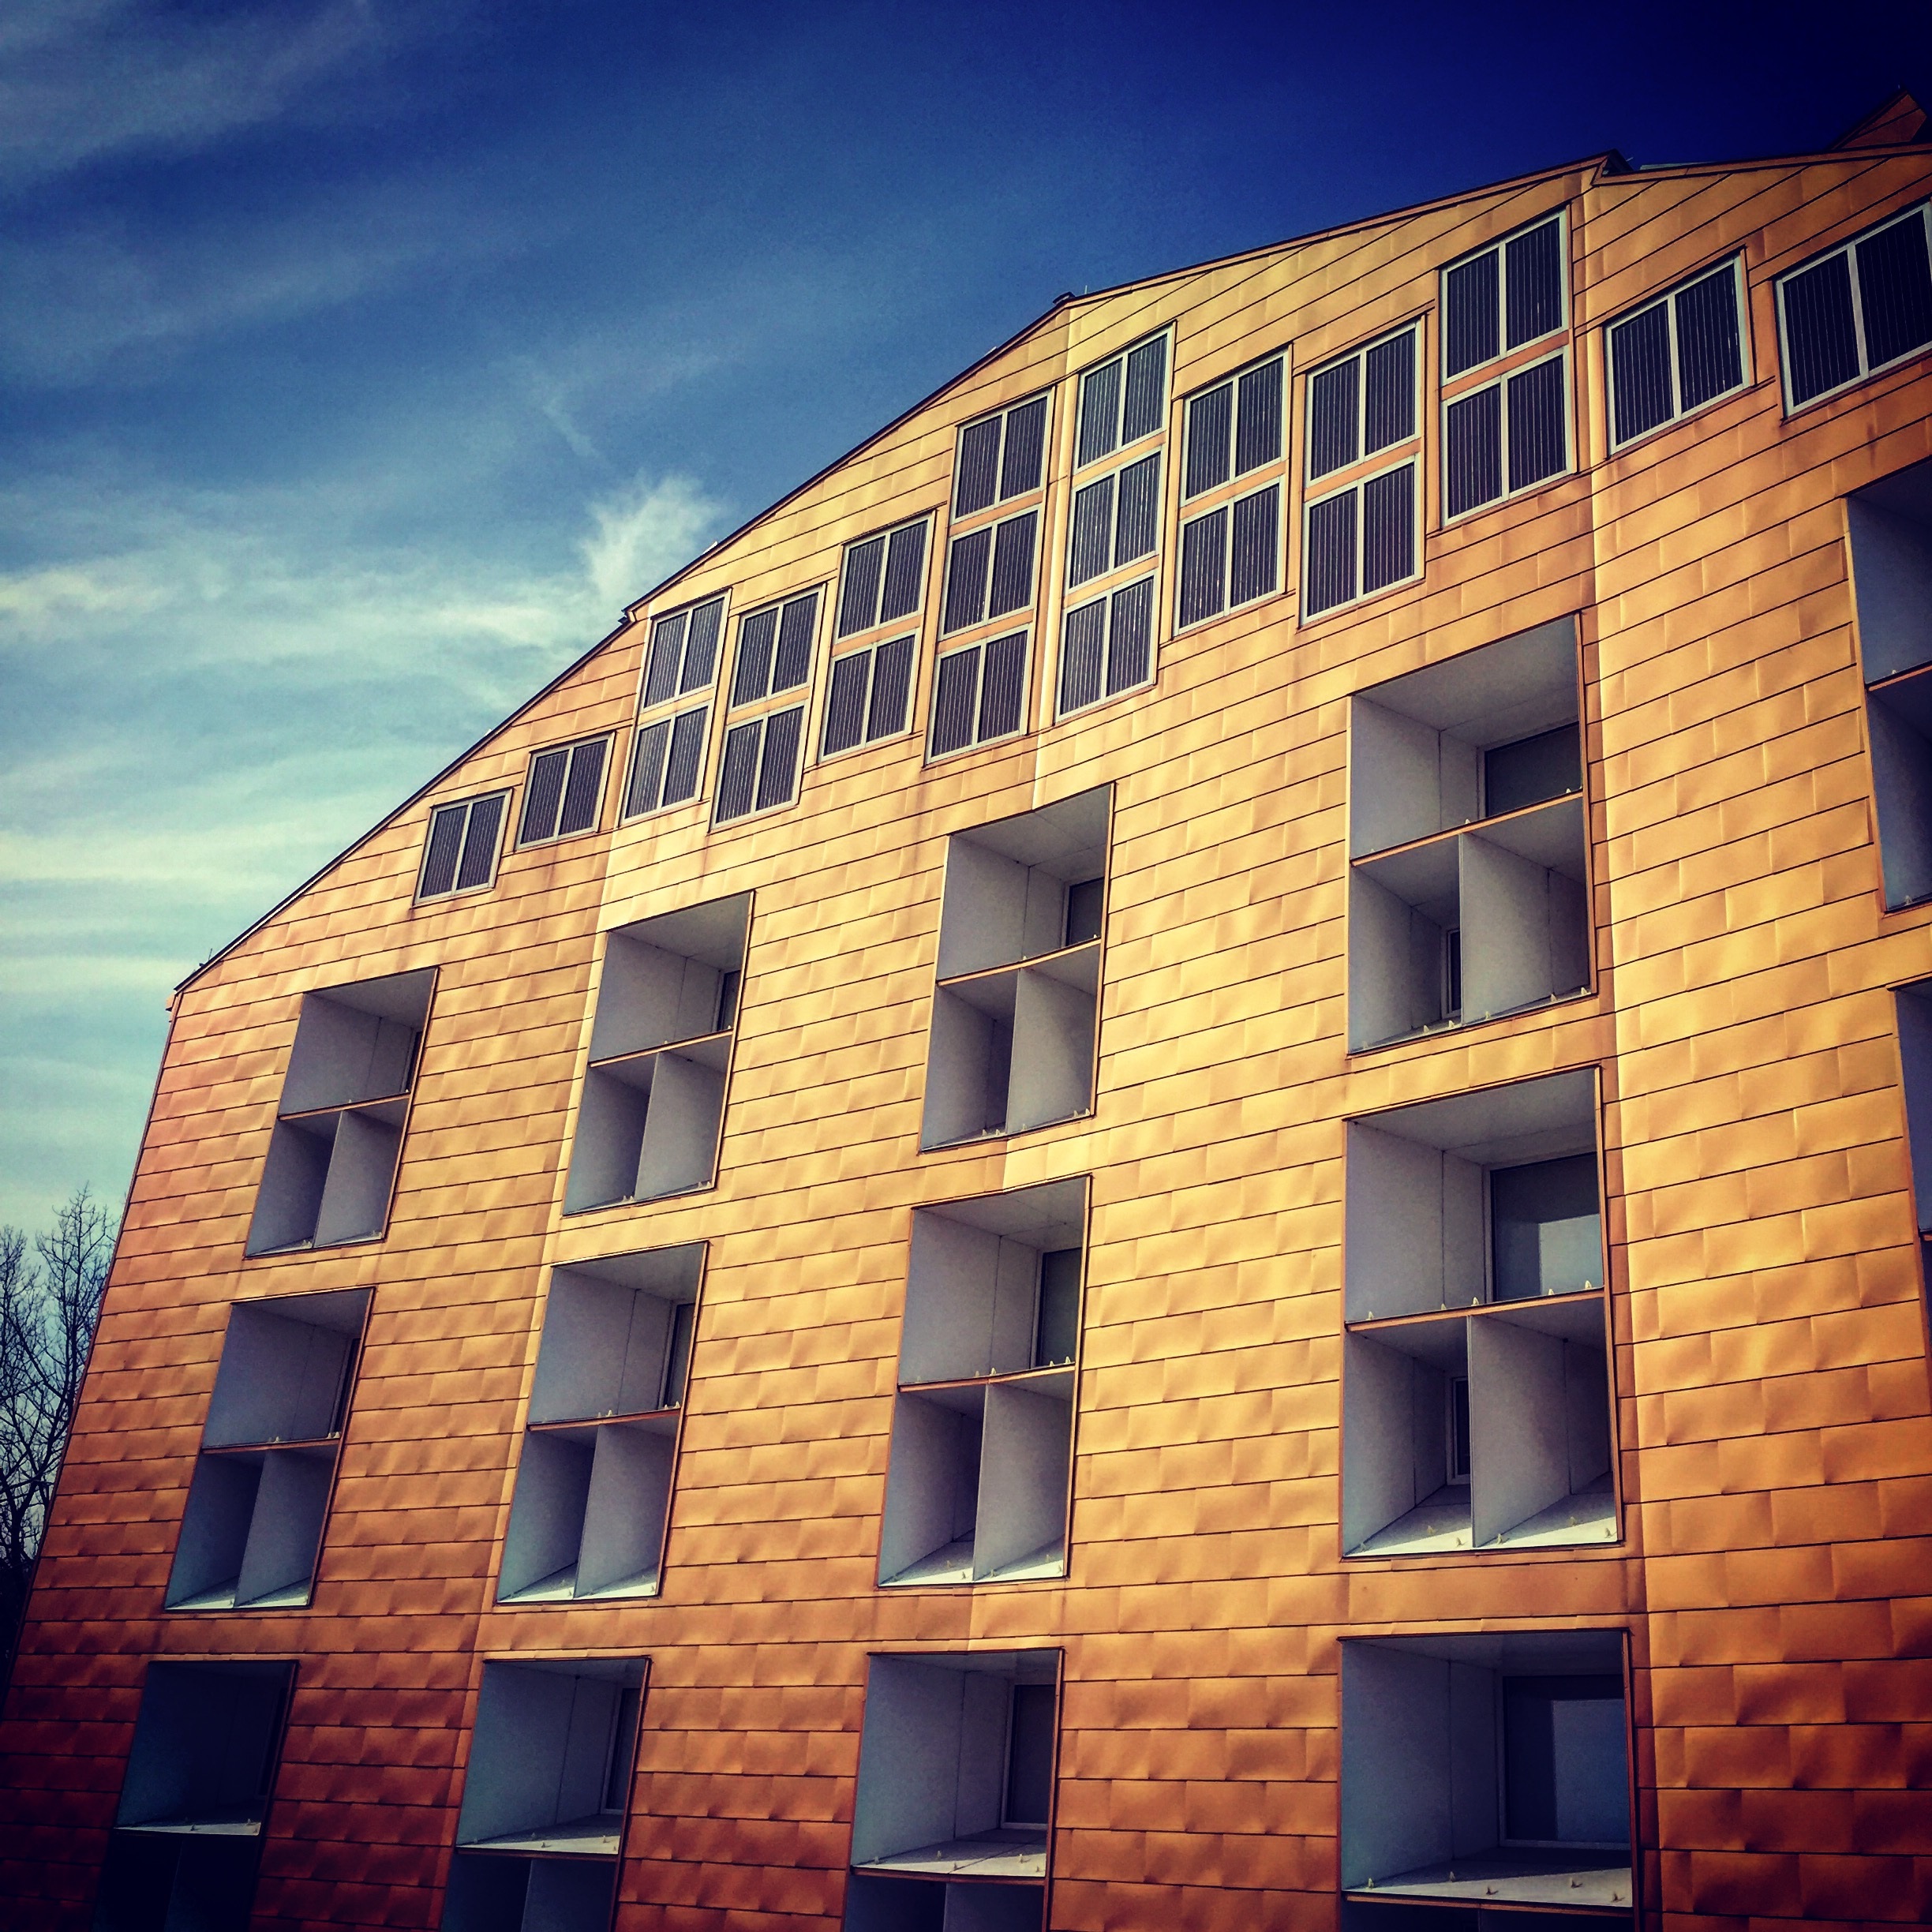
architecture, structure, sky, house, window, building, downtown, reflection, landmark, facade, blue, apartment, modern, tower block, clouds, modern building, shape, urban area, residential area